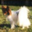
Label: dog